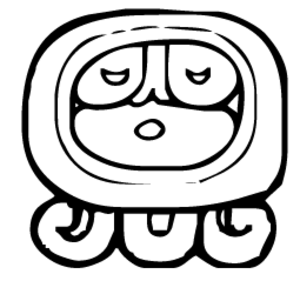
Le calendrier Tzolk'in est basé sur un cycle de 13 × 20 = 260 jours à caractère divinatoire et religieux du calendrier maya.